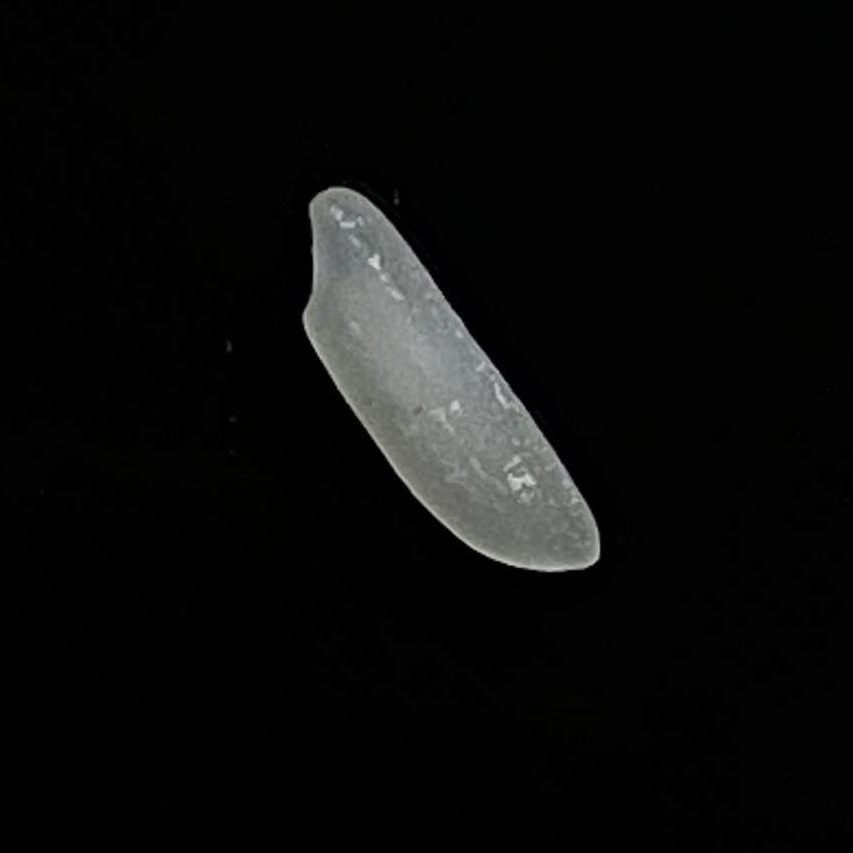
Rice variety: Shampakatari